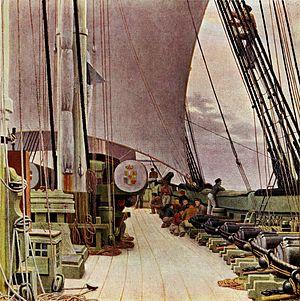
Augustus Charles Hobart, plus connu sous le nom de Hobart Pasha, fut capitaine de la Royal Navy, forceur de blocus pendant la guerre de Sécession, et amiral de la marine ottomane.